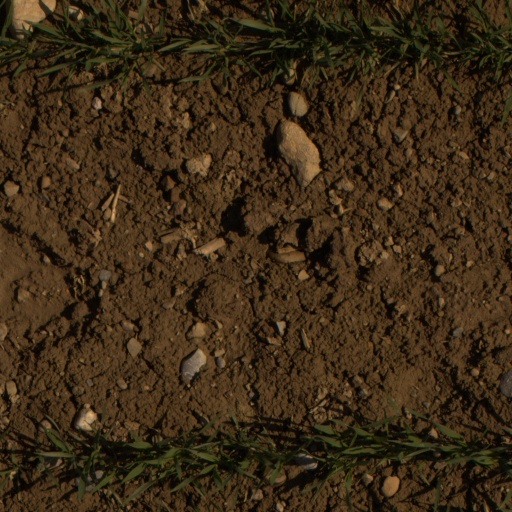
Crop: wheat